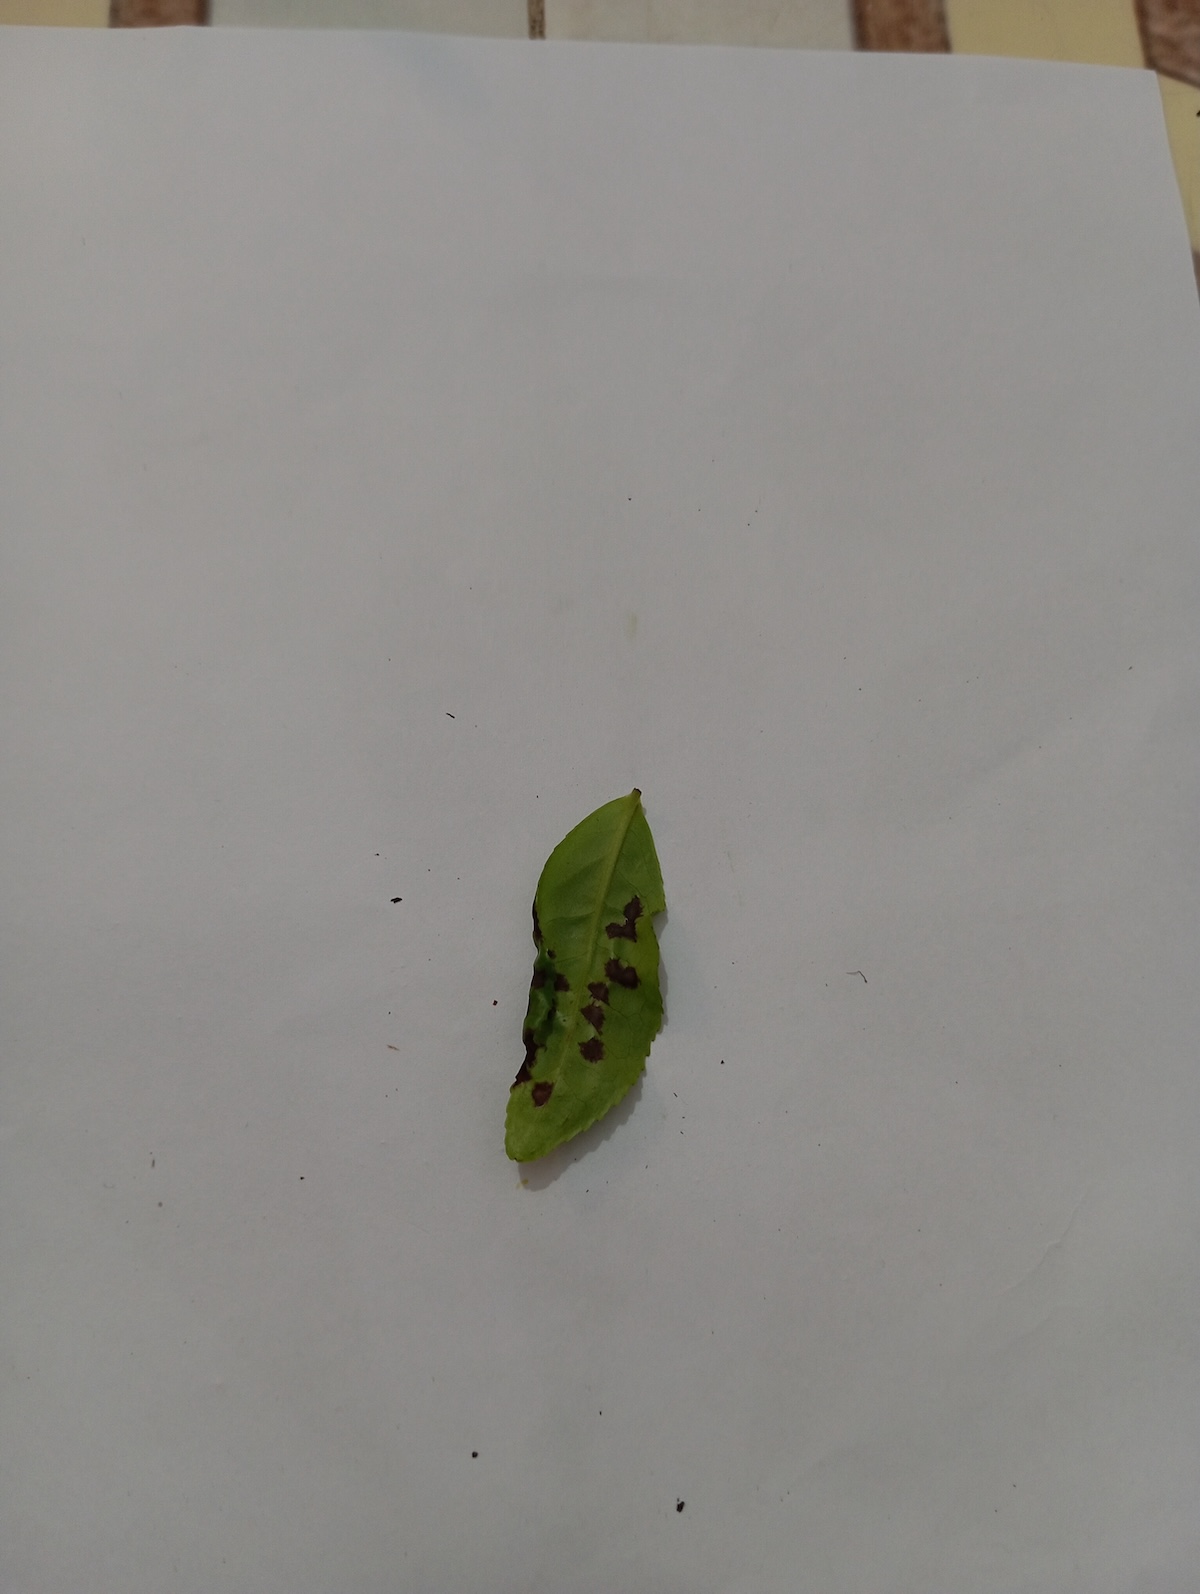
Label: Helopeltis